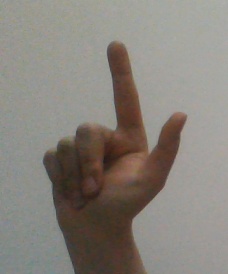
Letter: laam